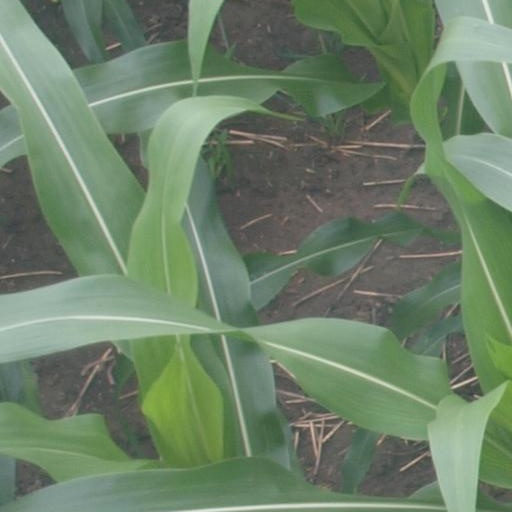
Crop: maize; corn